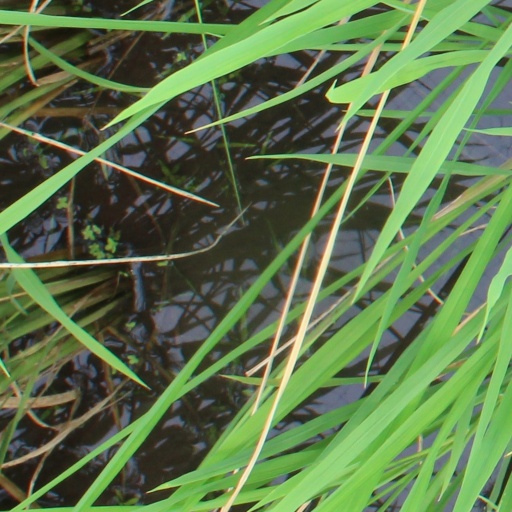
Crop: rice